Spanish Armed Forces during the period of Francoism

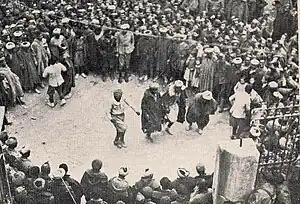
Moroccan troops celebrating the conquest of Rubielos de Mora in 1938

The Spanish Army in 1936, just before the start of the Spanish Civil War, was divided into eleven territorial military divisions. Eight of them were organic divisions, three others were military commands and the last corresponded to the Territory of Morocco. After the beginning of the conflict, this structure was fractured into two states and was completely altered.